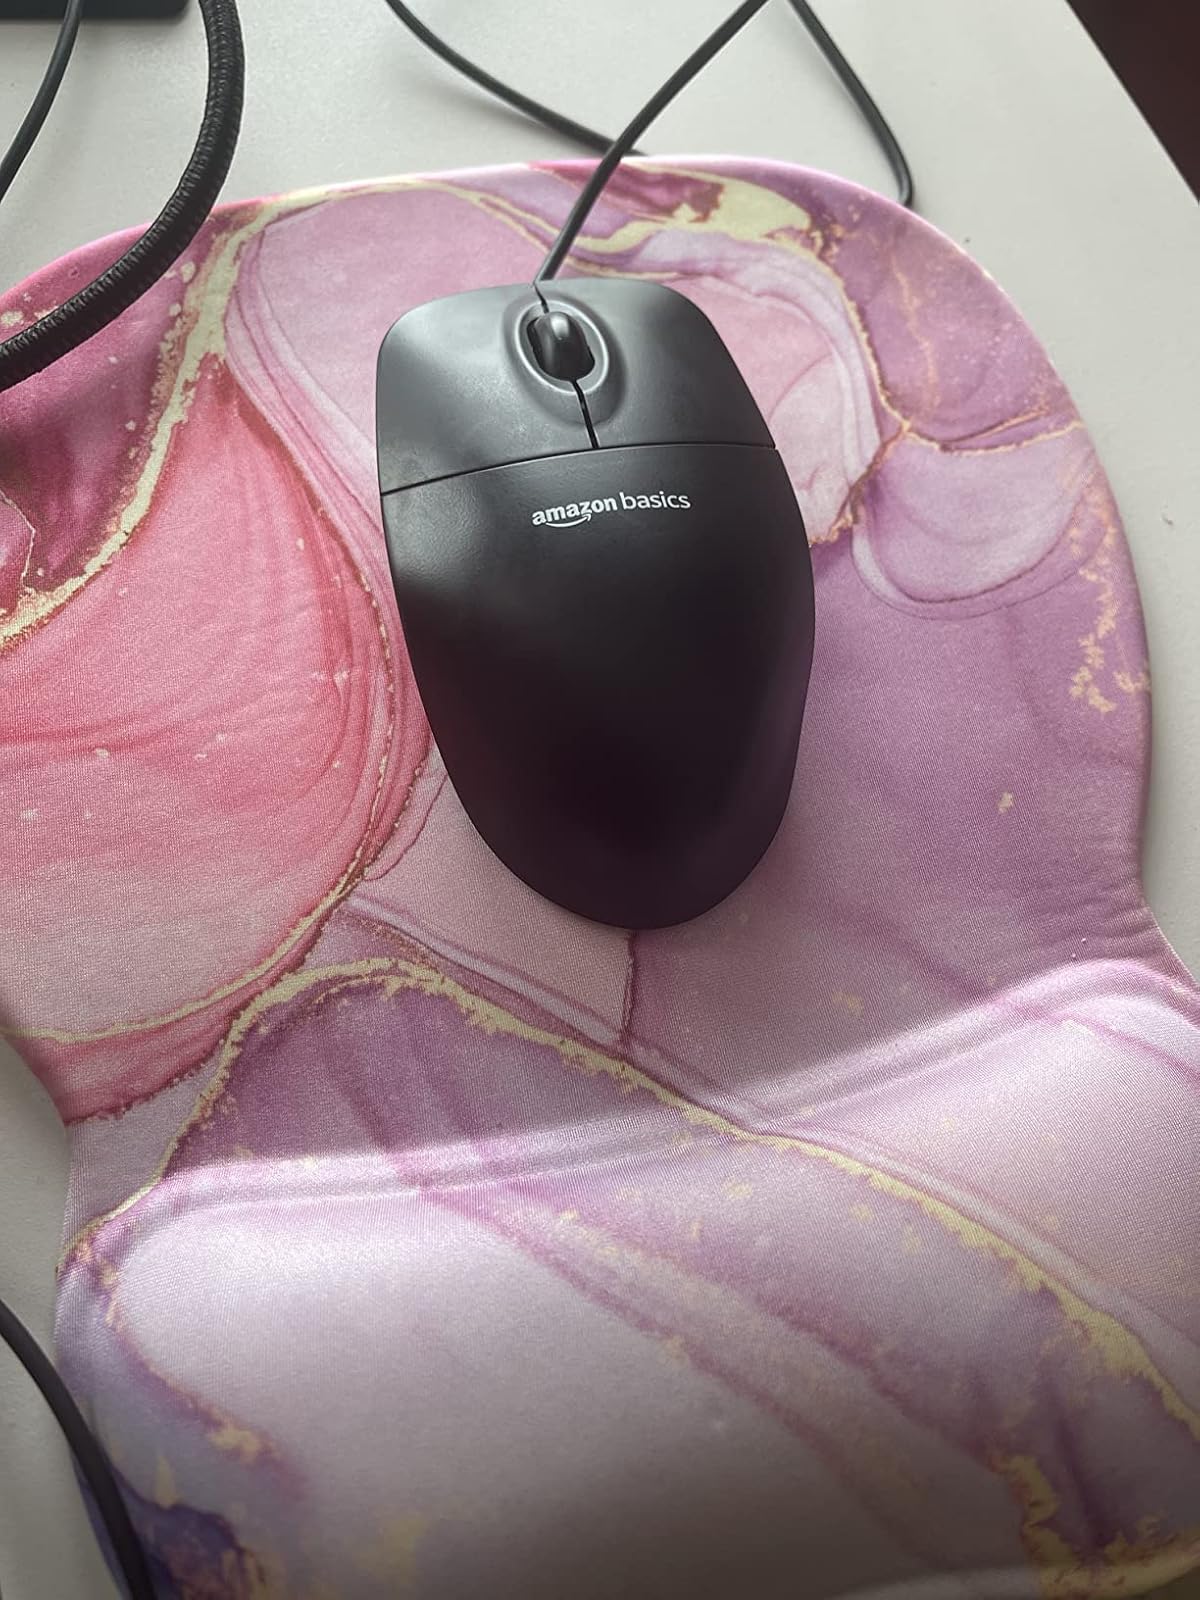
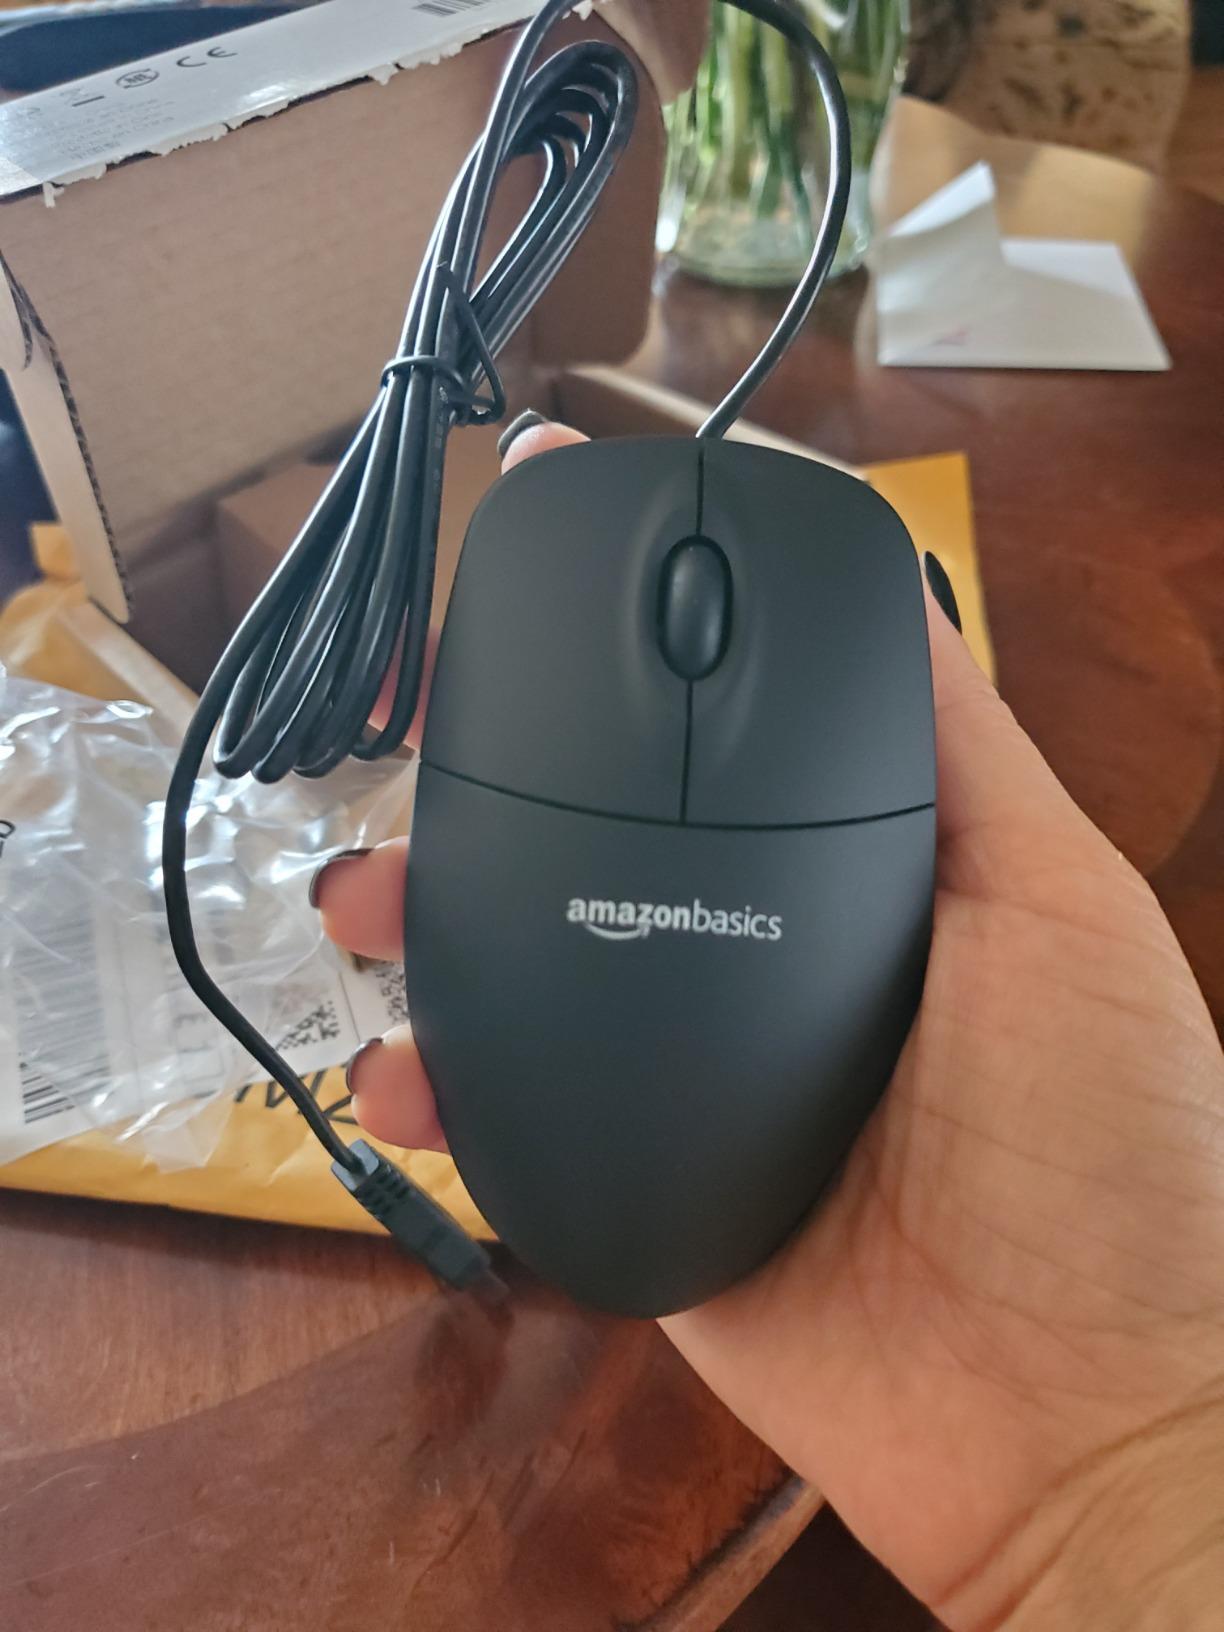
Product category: mouse
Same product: yes